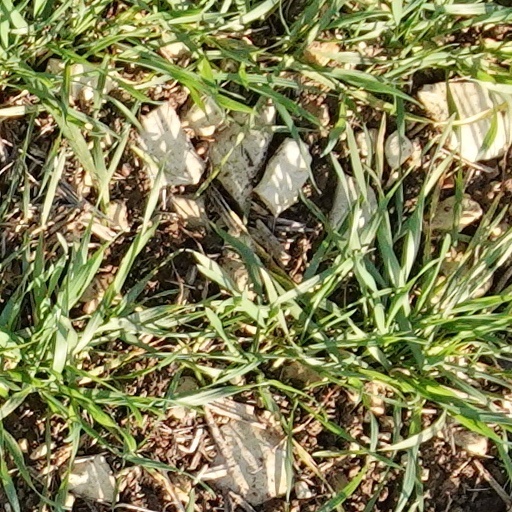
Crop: wheat